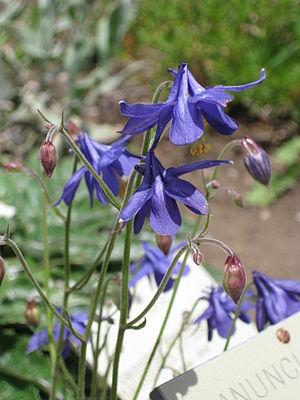
Les Ancolies, plantes à fleurs du genre Aquilegia, sont des renonculacées vivaces. Les fleurs, au sommet d'un faisceau de longues tiges, sont élégantes, originales dans leur forme et offrent une large palette de coloris comprenant le blanc, le bleu clair, le jaune pâle, le rose, le brun, le lie-de-vin et le bleu.
Une espèce biologique est dite endémique d'une zone géographique lorsqu'elle n'existe que dans cette zone à l'état spontané.